Robert Gordon of Straloch

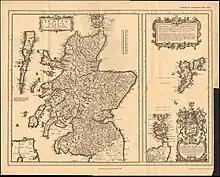
Map of Scotland by Robert Gordon, 1653

In 1641, Charles I wrote a letter, in which he entreated Gordon "to reveis the saidis cairtiss", to complete the publication of an atlas of Scotland, which had been projected by Timothy Pont. By two Acts of the Scottish Parliament he was exempted from any form of military service, while the General Assembly of the Church of Scotland published a request to the clergy, to afford him assistance. The undertaking was completed in 1648 and was published by Joan Blaeu of Amsterdam, under the title of "Theatrum Scotiae". A second edition was published in 1655 and a third in 1662. This atlas was said to be the first delineation of Scotland made from actual survey and measurement.